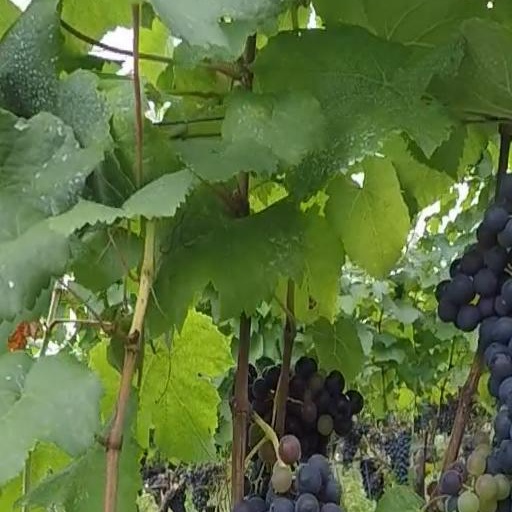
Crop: grape